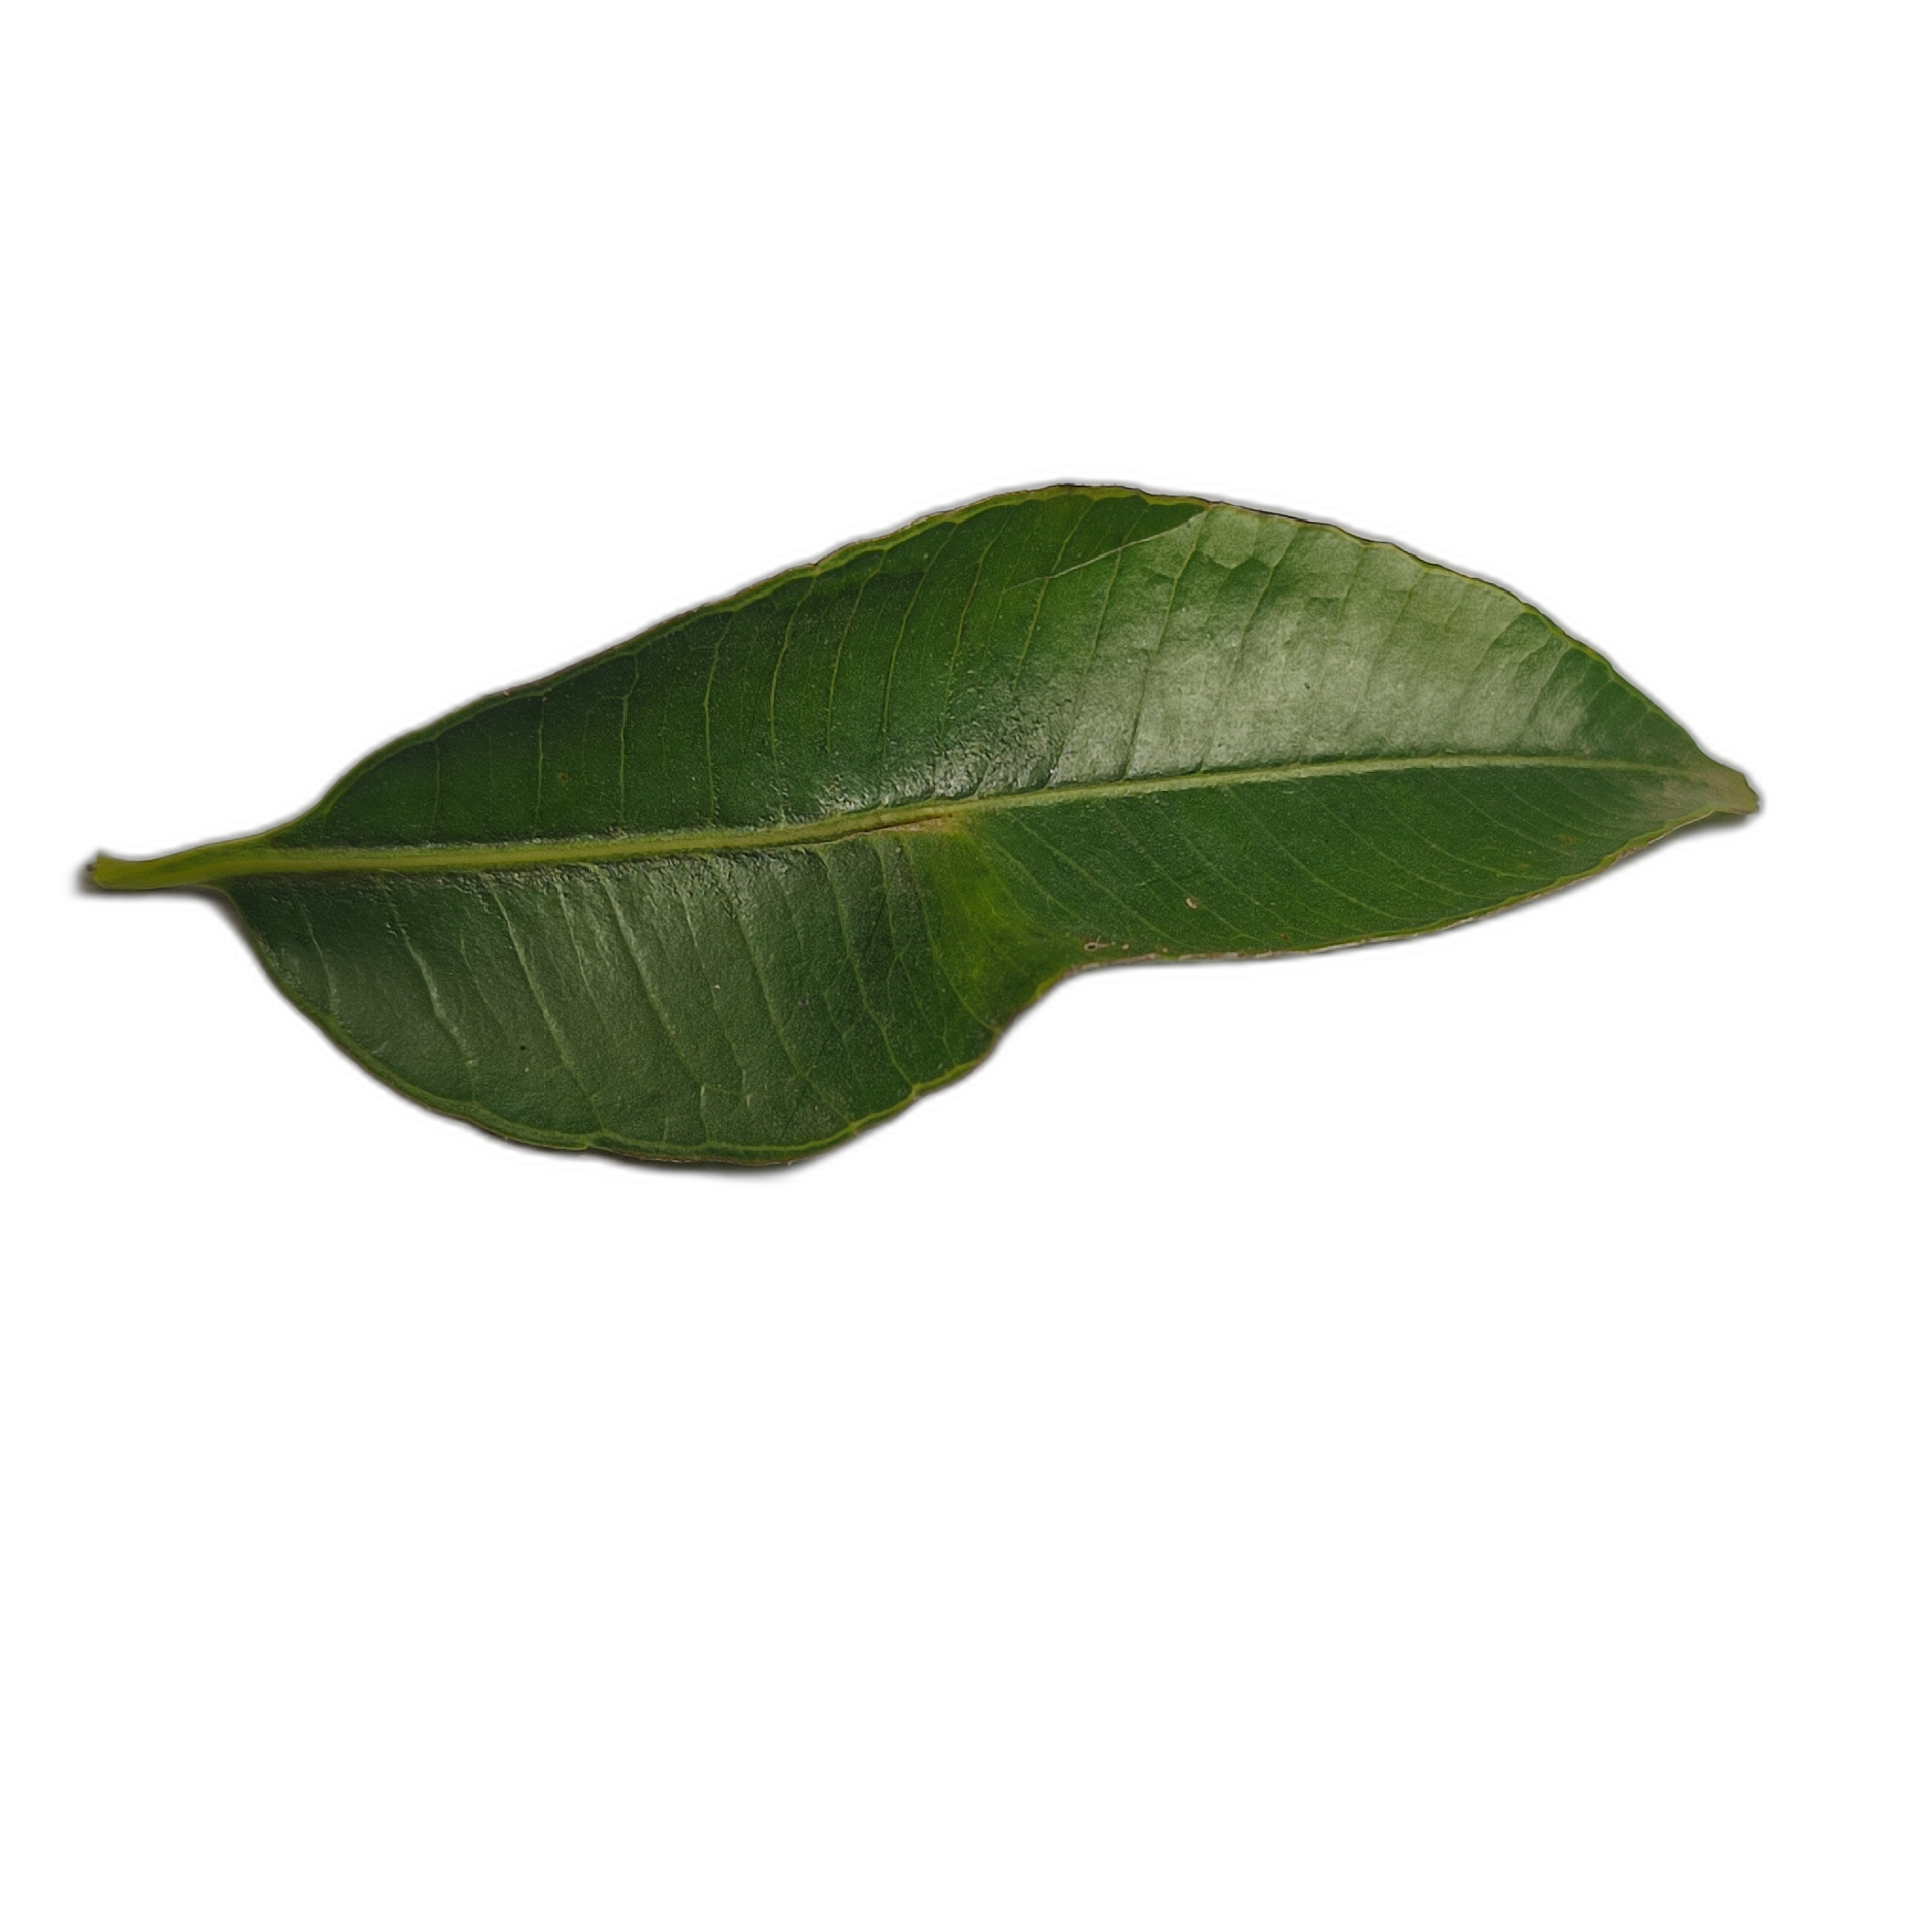
Label: healthy